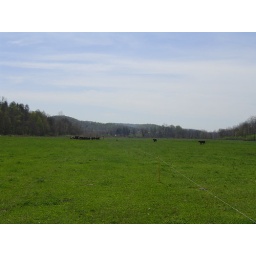
Lots of grass and some cows and calves in the distance. You can see the electric fence in the bottom right.